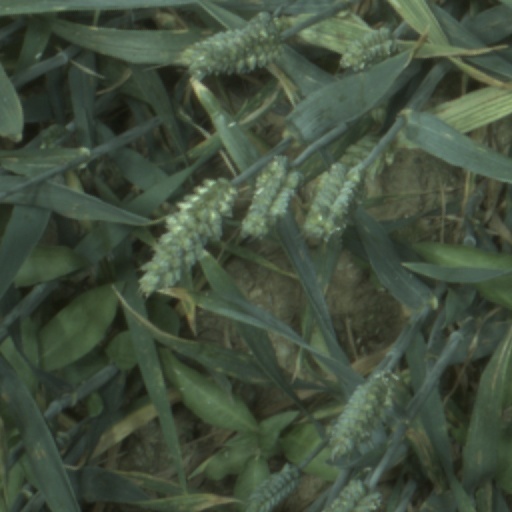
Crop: wheat